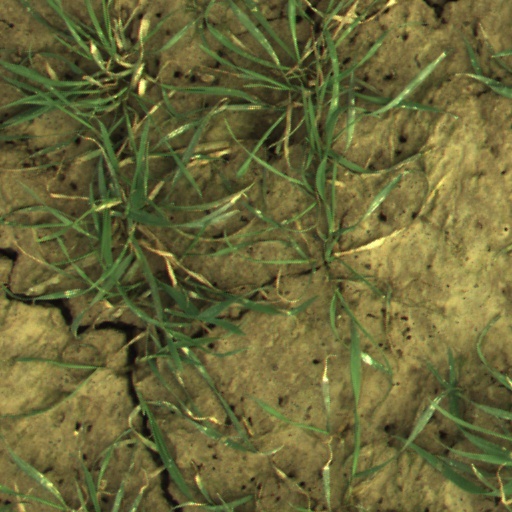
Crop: wheat